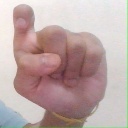
अक्षर: इ